New York State Route 962J

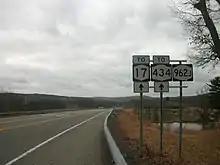
NY 962J heading southbound from NY 17C in Owego

Shortly after NY 962J begins at NY 434, it passes over NY 17 (Future I-86) (the Southern Tier Expressway) and intersects the new ramps that lead to and from NY 17 westbound. This portion was previously part of the trumpet-style interchange that NY 17 westbound had with NY 434 at exit 66. NY 962J continues to the northeast crossing over the Susquehanna River.